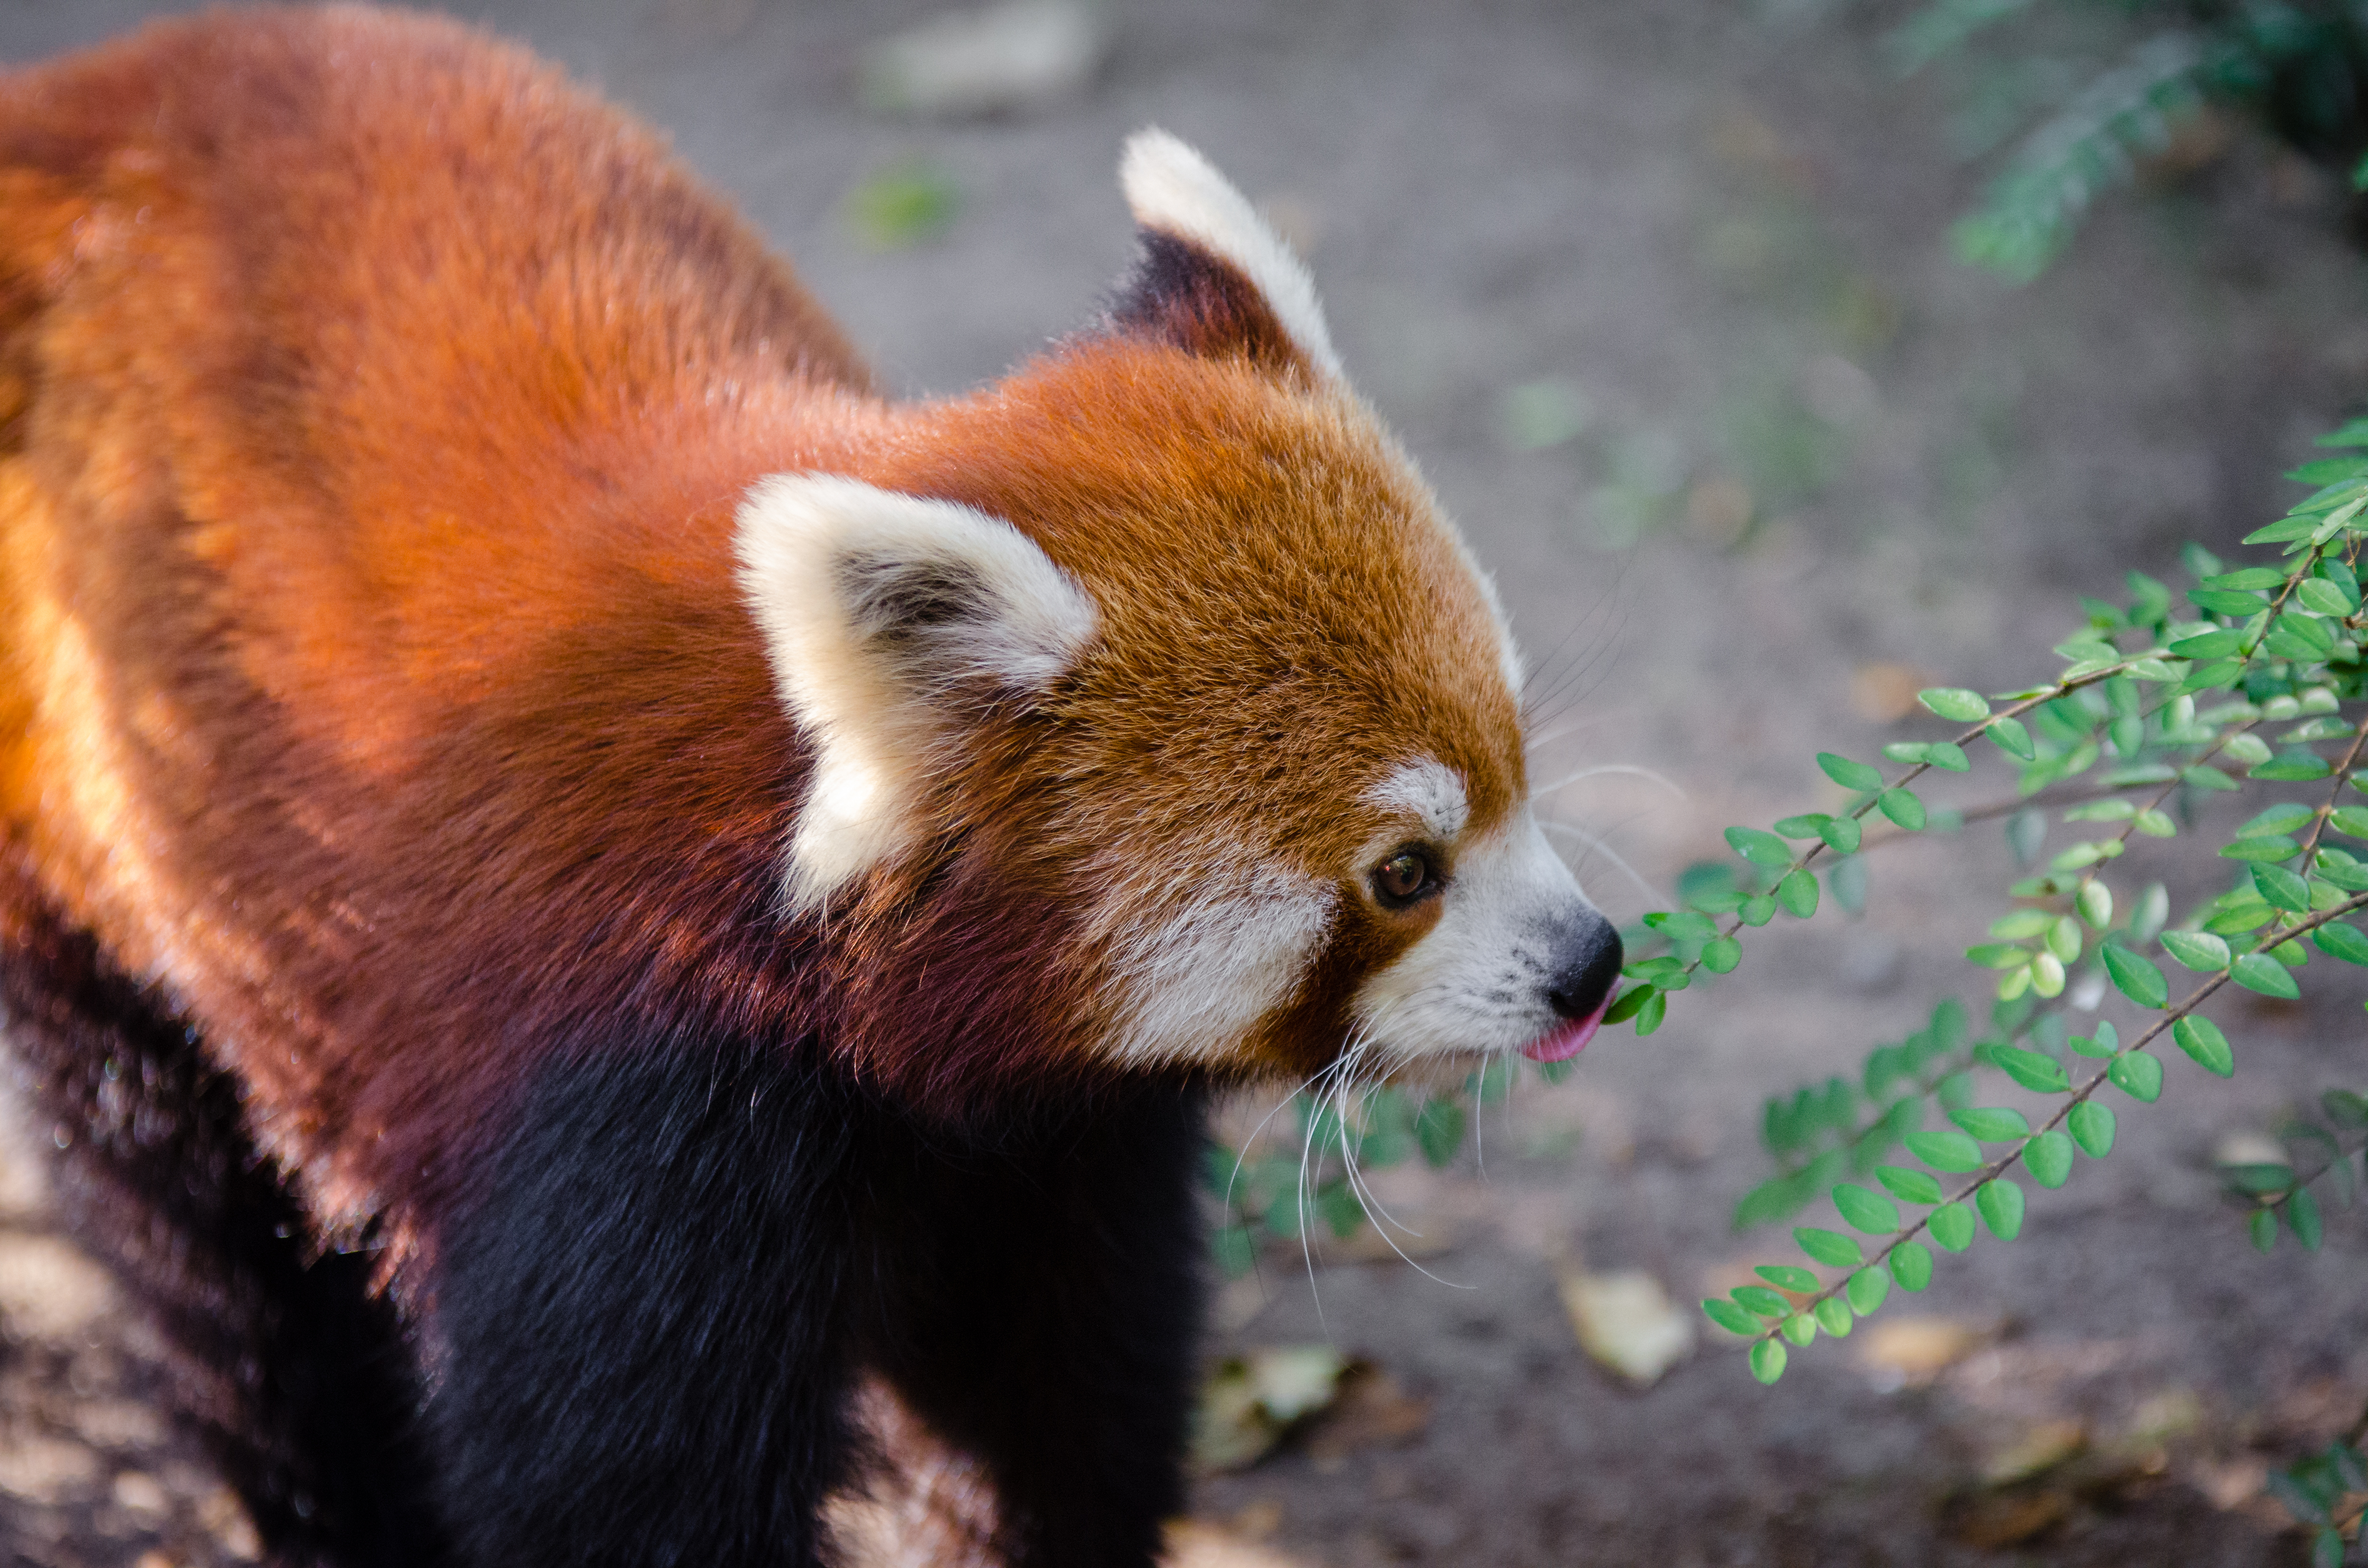
tree, nature, bokeh, blur, field, vintage, sweet, feet, animal, cute, female, wildlife, zoo, fur, orange, young, spring, green, high, red, foot, mammal, nikon, fauna, red panda, panda, 2015, face, nose, paw, tail, animals, ears, endangered, vertebrate, germany, deutschland, frhling, natur, paws, tier, depth, iso, ss, depthoffield, fell, grn, gesicht, baum, adorable, bamboo, d7000, roter, kleiner, niedlich, sues, suess, species, bedrohte, tierart, tierpark, weiblich, jungtier, jung, ohren, schwanz, nase, bedroht, ailurus, fulgens, mozilla, firefox, wochenende, weekend